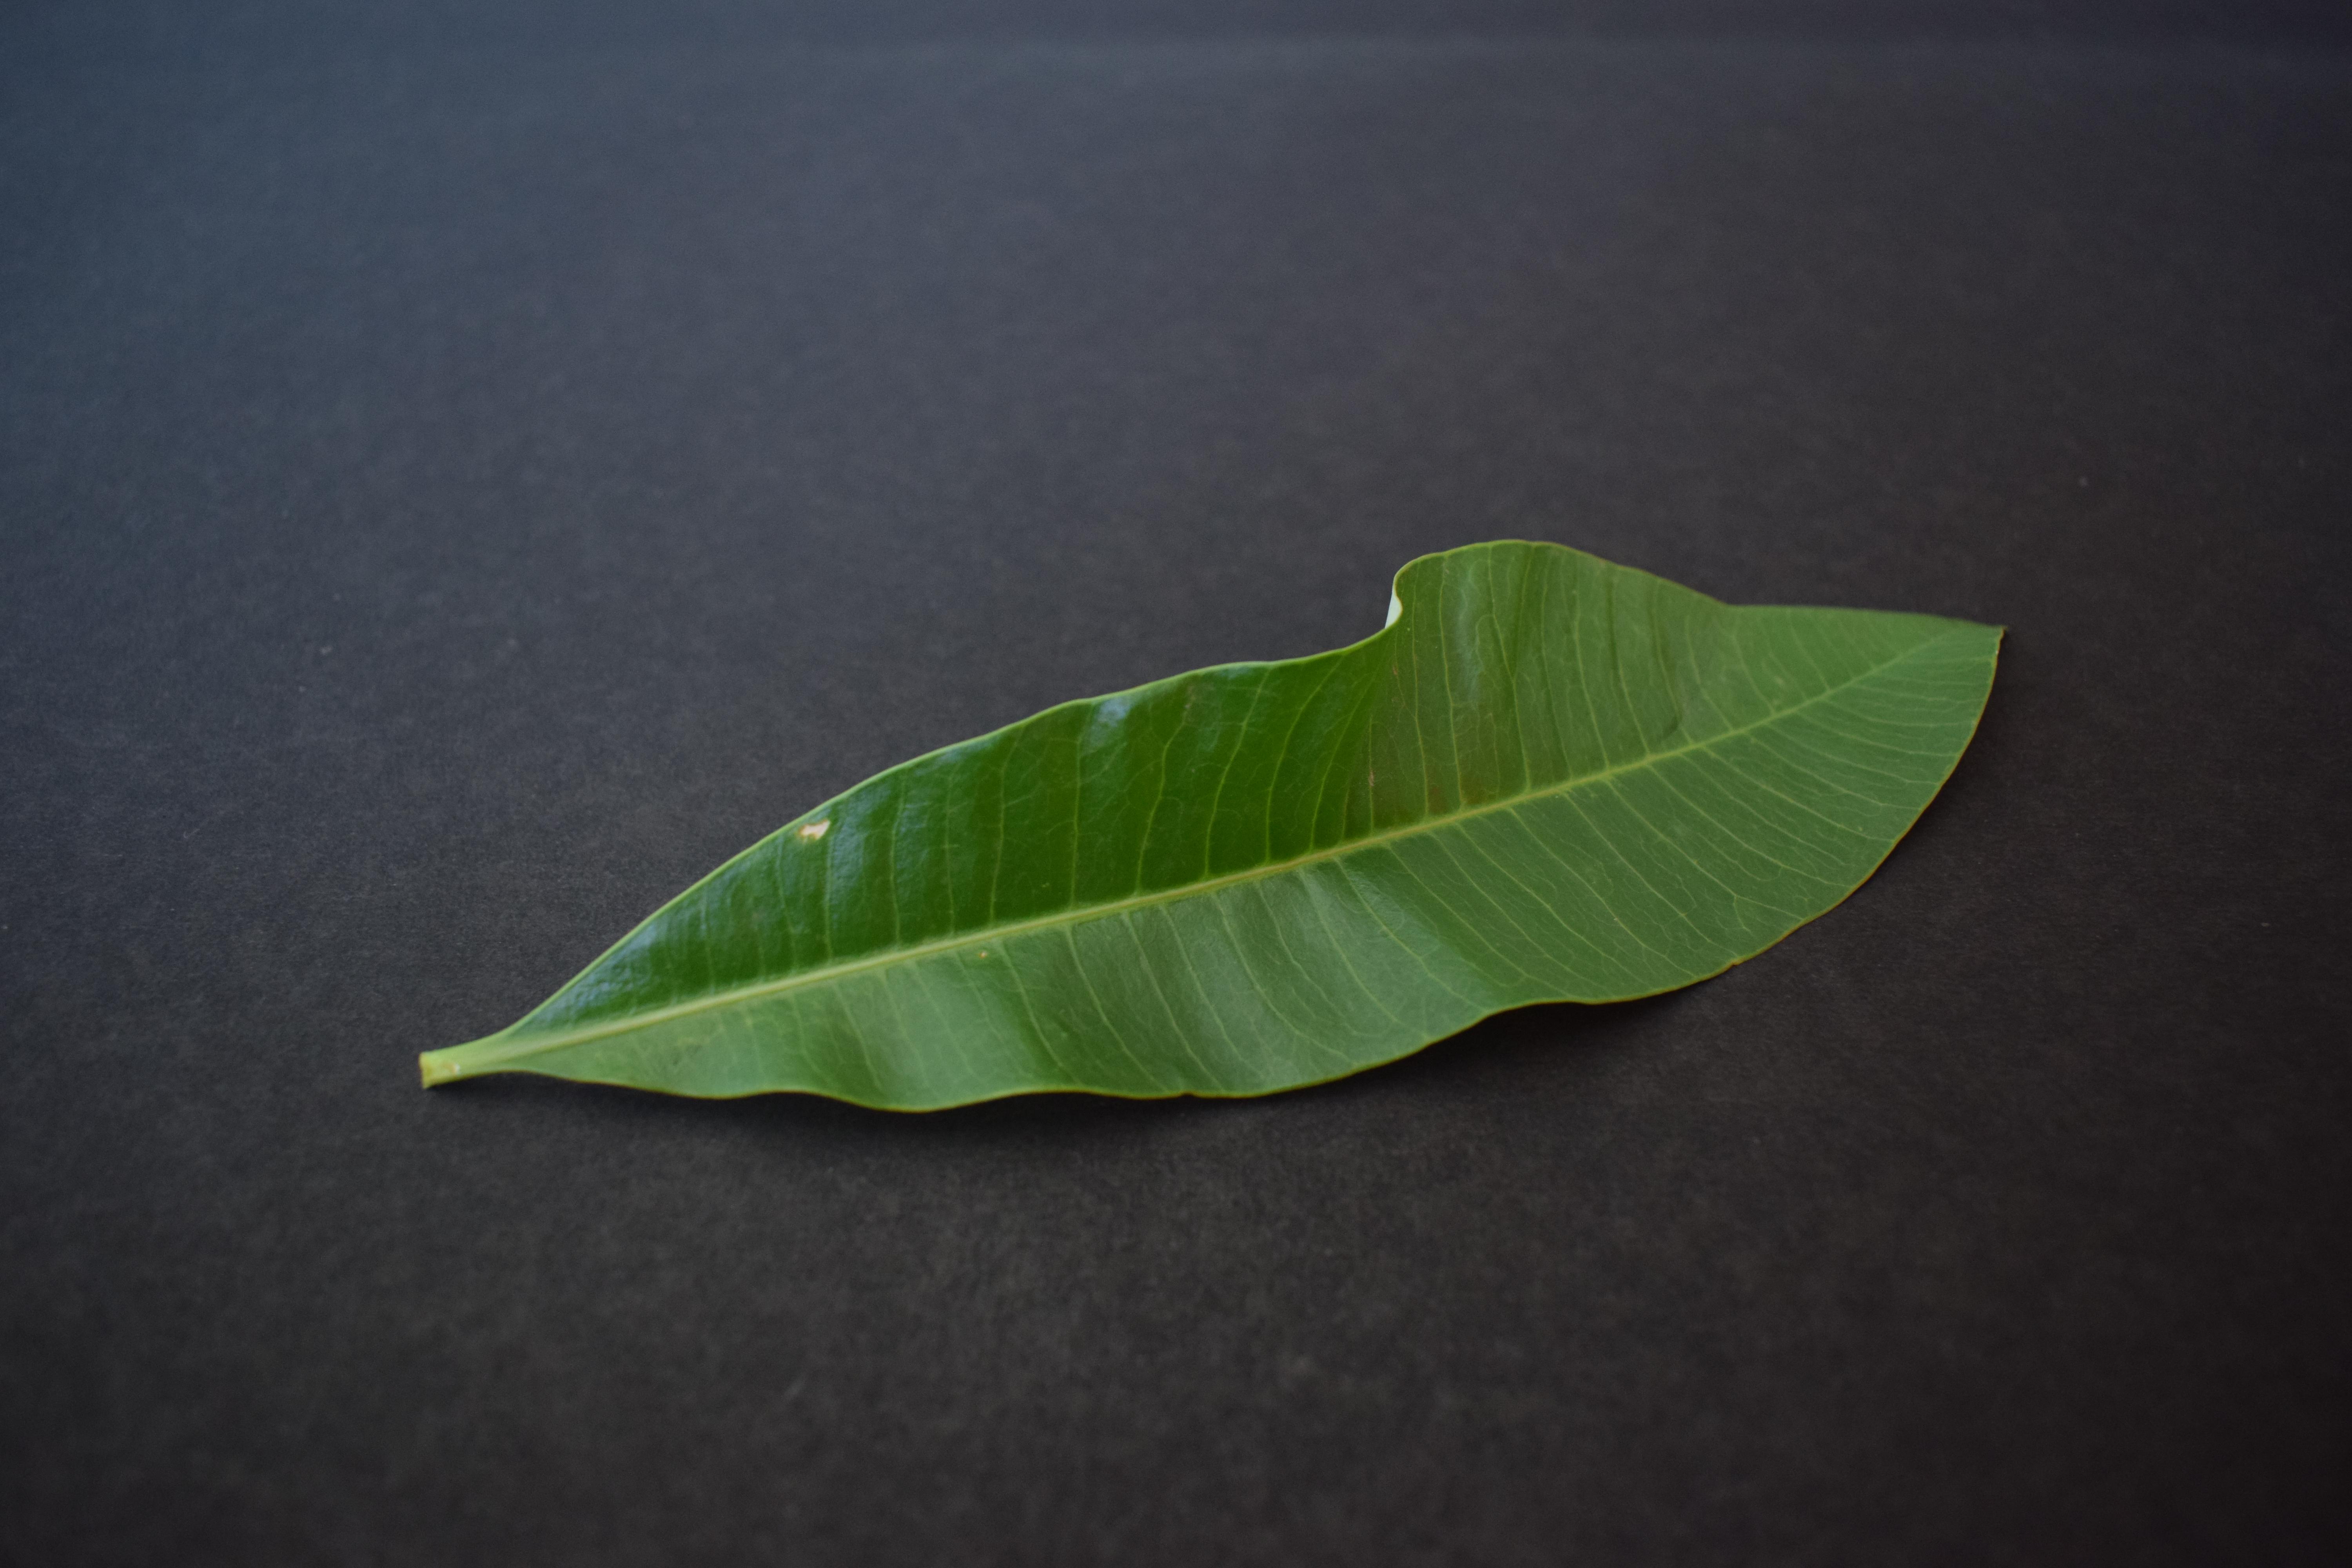
Plant species: Alstonia Scholaris